2010 flash crash

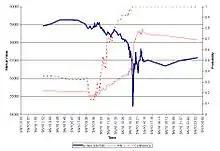
"Order flow toxicity" (measured as CDF [VPIN]) was at historically high levels one hour prior to the "flash crash"

As of July 2011, only one theory on the causes of the flash crash was published by a "Journal Citation Reports" indexed, peer-reviewed scientific journal. It was reported in 2011 that one hour before its collapse in 2010, the stock market registered the highest reading of "toxic order imbalance" in previous history. The authors of this 2011 paper apply widely accepted market microstructure models to understand the behavior of prices in the minutes and hours prior to the crash. According to this paper, "order flow toxicity" can be measured as the probability that informed traders (e.g., hedge funds) adversely select uninformed traders (e.g., market makers). For that purpose, they developed the Volume-Synchronized Probability of Informed Trading (VPIN) Flow Toxicity metric, which delivered a real-time estimate of the conditions under which liquidity is being provided. If the order imbalance becomes too toxic, market makers are forced out of the market. As they withdraw, liquidity disappears, which increases even more the concentration of toxic flow in the overall volume, which triggers a feedback mechanism that forces even more market makers out. This cascading effect has caused hundreds of liquidity-induced crashes in the past, the "flash crash" being one (major) example of it.